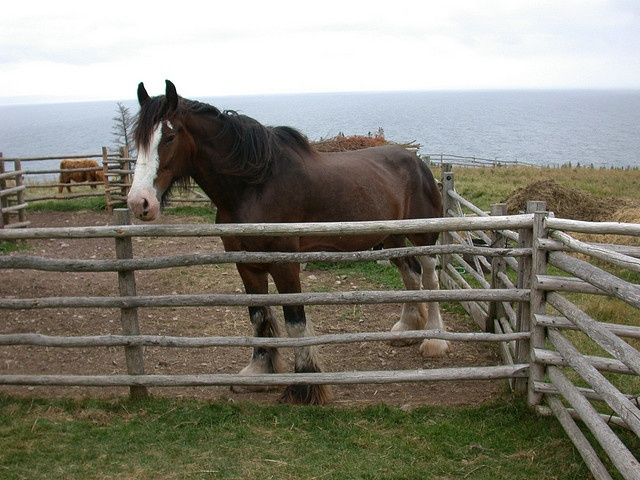
A brown and white horse standing behind a wooden fence.
A horse stands in its enclosure near the ocean.
A horse is standing next to a wooden fence.
A brown and white horse standing inside of a fenced area.
A horse standing at the edge of a fence.